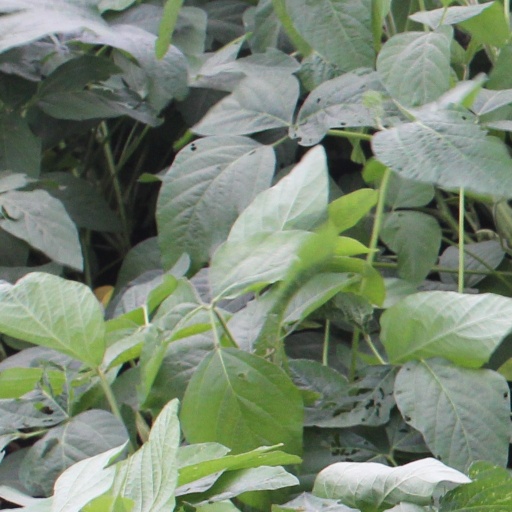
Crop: soybean